Ali al-Omair

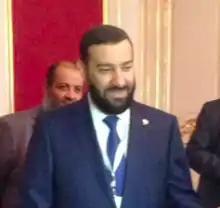
Ali Al-Omair, at OPEC meeting in Vienna, 2015

Ali Al-Omair (born 1958) is a Kuwaiti politician. From January 2014 through November 2015, he served as Oil Minister in the cabinet of Jaber Al-Mubarak Al-Hamad Al-Sabah, succeeding Mustafa Jassem Al-Shamali. He was a member of the Kuwaiti National Assembly, representing the third district. Born in 1958, Al-Omair obtained a PhD in chemistry and worked as a professor before being elected to the National Assembly in 2006. While political parties are technically illegal in Kuwait, Al-Omair affiliates with the Islamic Salafi Alliance party.